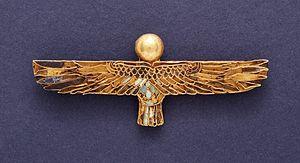
Les Mystères d'Osiris sont des festivités religieuses célébrées en Égypte antique en commémoration du meurtre et de la régénération d'Osiris. Le déroulement des cérémonies est attesté par des sources écrites variées, mais le document majeur est le Rituel des mystères d'Osiris au mois de Khoiak, une compilation de textes du Moyen Empire gravés durant la période ptolémaïque dans une chapelle haute du temple de Dendérah. Dans la religion égyptienne, sacré et secret sont intimement liés. De ce fait, les pratiques rituelles sont hors d'atteinte des profanes, car réservées aux prêtres, seuls habilités à pénétrer dans les sanctuaires divins. Le mystère théologique le plus insondable, le plus empreint de précautions solennelles, est la dépouille d'Osiris. D'après le mythe osirien, cette momie est conservée au plus profond de la Douât, le monde souterrain des morts. Chaque nuit, durant son voyage nocturne, Rê le dieu solaire vient s'y régénérer en s'unissant momentanément à Osiris sous la forme d'une âme unique.